Parsons Boulevard

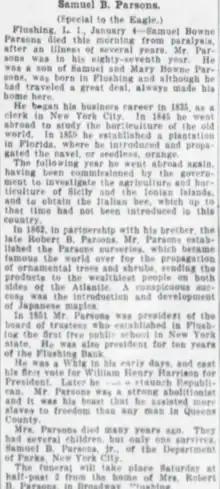
Obituary for Samuel Bowne Parsons Sr., "Brooklyn Daily Eagle", January 4, 1906

Parsons Boulevard takes its name from Samuel Bowne Parsons Sr. (1819–1906). His father was Samuel Parsons (1774–1841) who moved to Flushing from Manhattan around 1800 and married Mary Bowne, a descendant of prominent local settler John Bowne. Samuel Bowne Parsons Sr. was an accomplished and well noted horticulturist, who was the first to import Japanese Maples and propagate rhododendrons. Parsons' nursery was located within present-day Kissena Park.